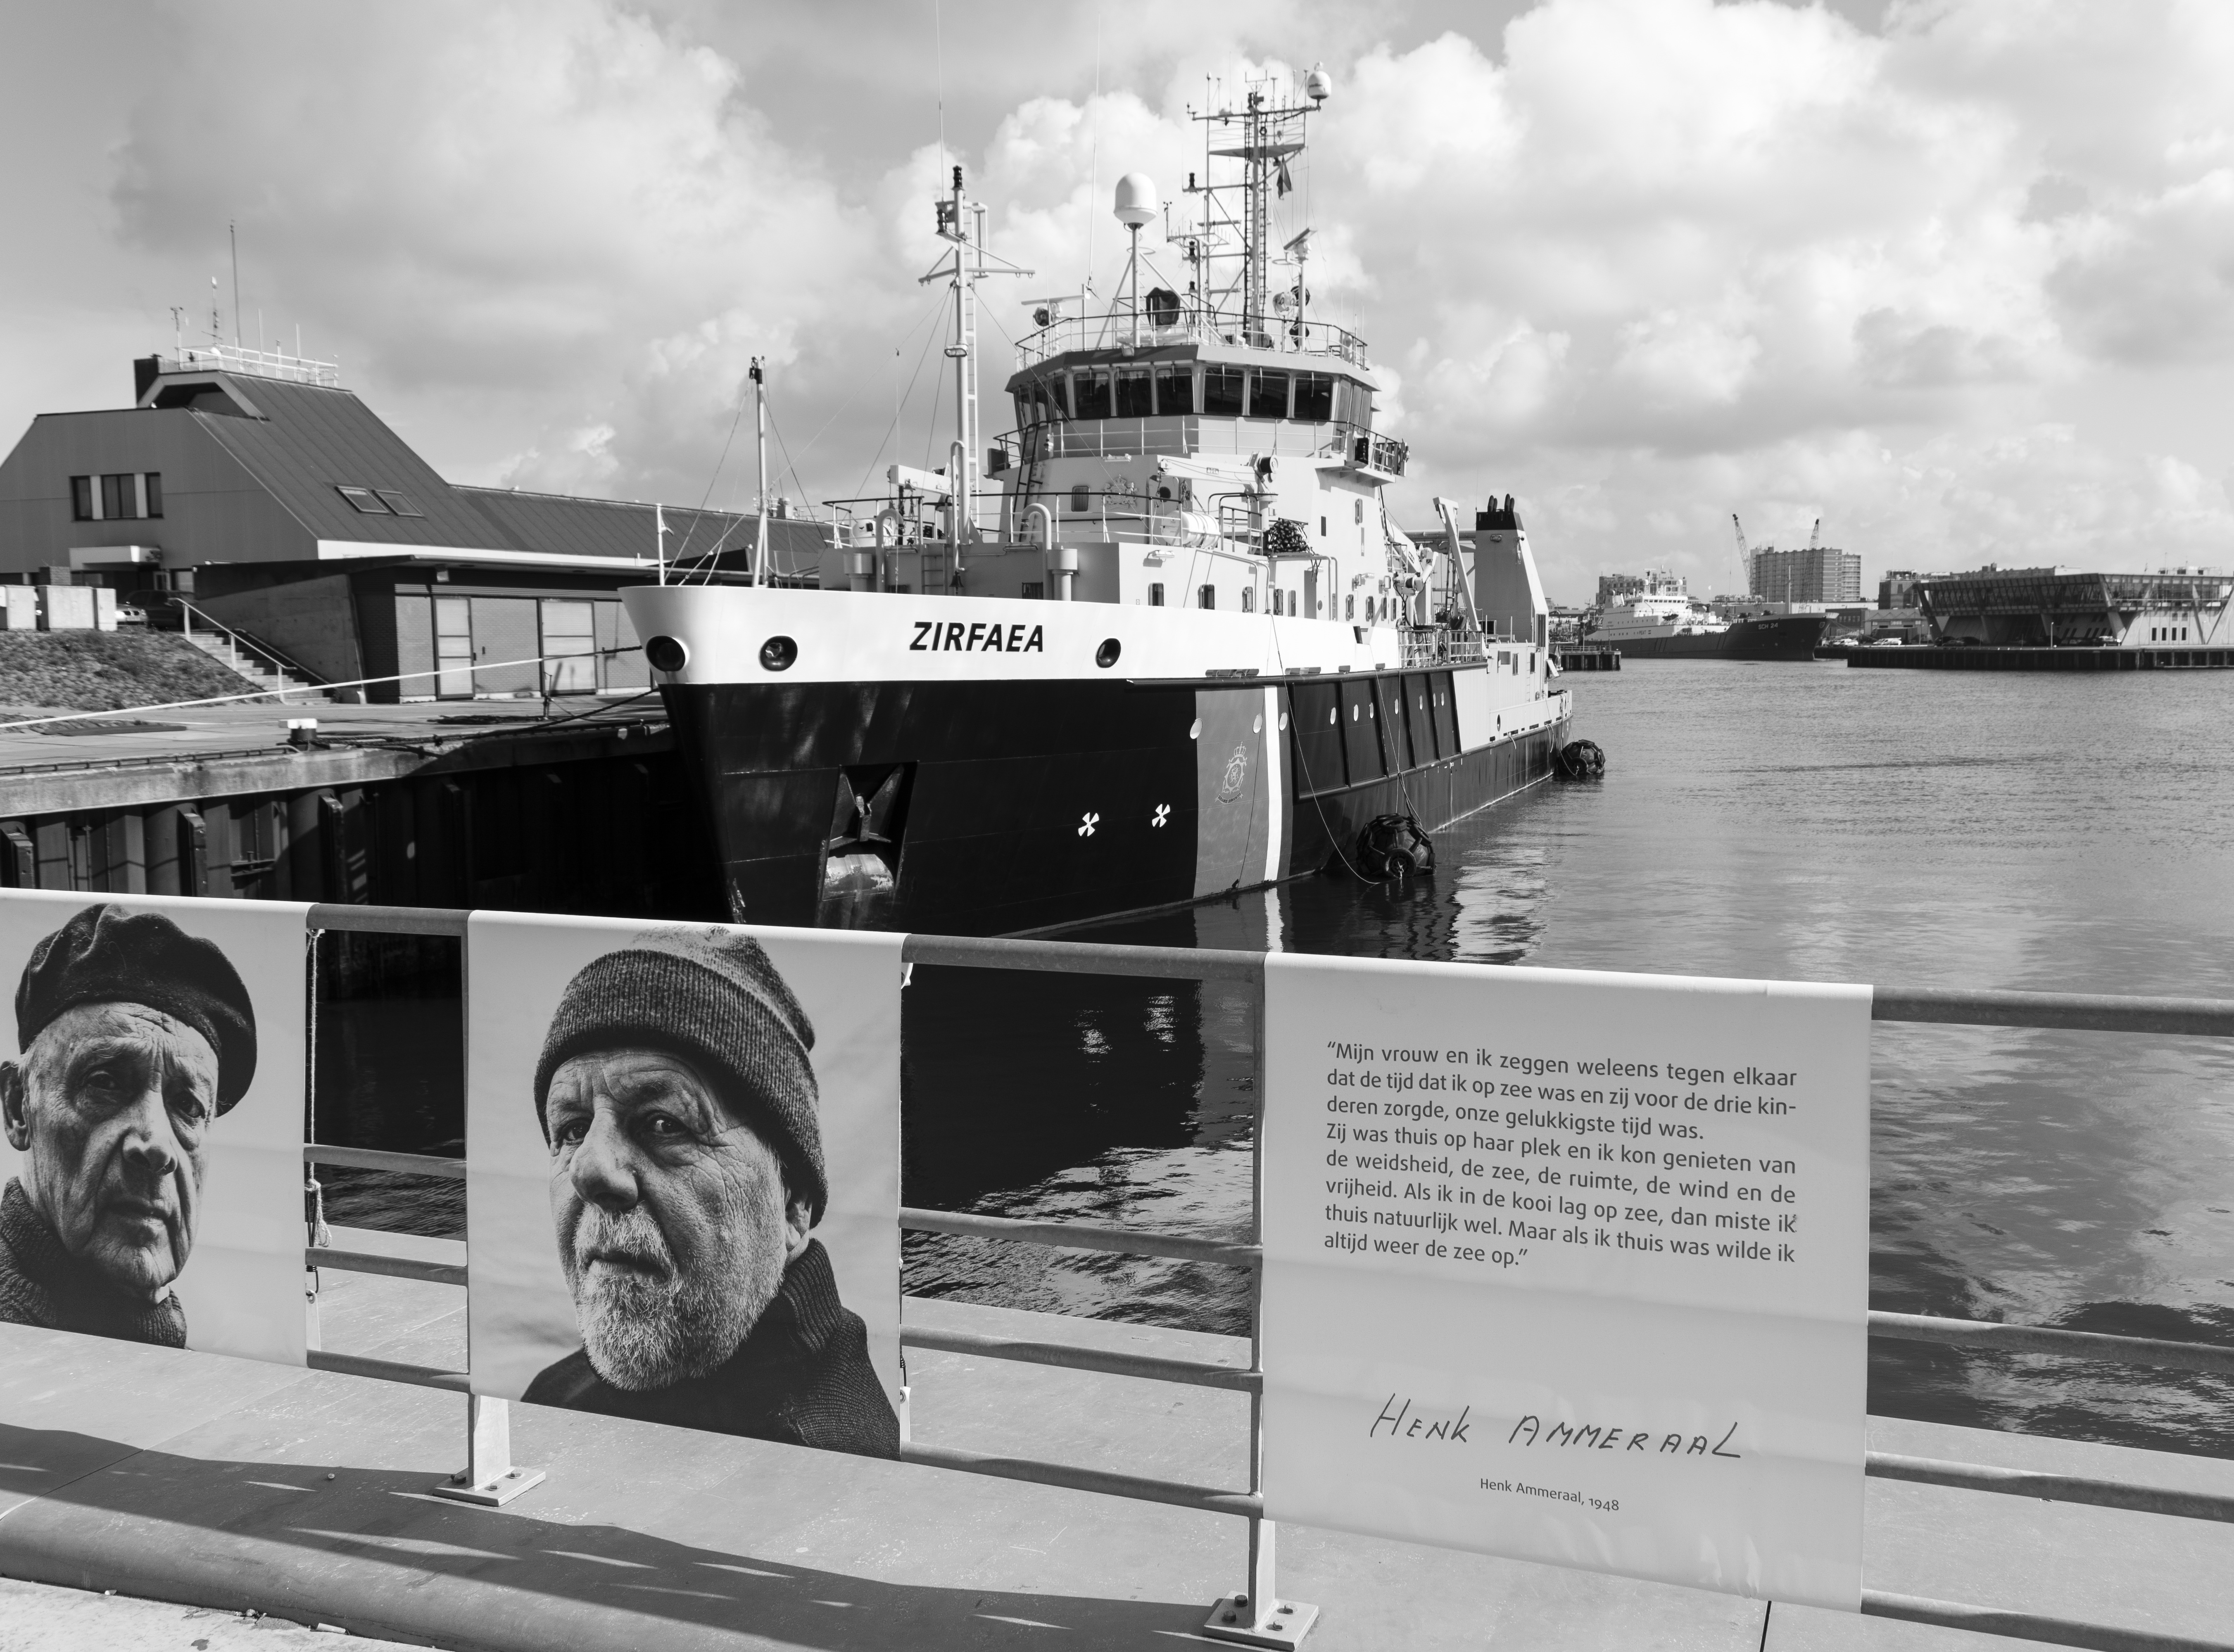
sea, black and white, boat, ship, transport, vehicle, port, monochrome, ferry, hague, netherlands, tugboat, watercraft, passenger ship, ocean liner, captains, monochrome photography